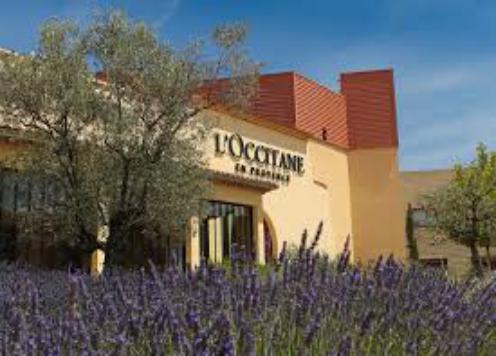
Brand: L'Occitane en Provence
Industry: Necessities